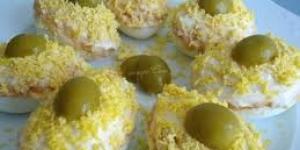
huevos rellenos con mahonesa